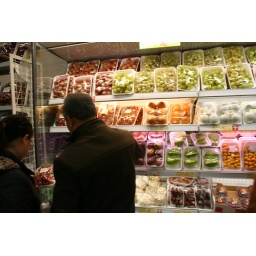
The exotic fruit selection at Tang Frere market in Paris